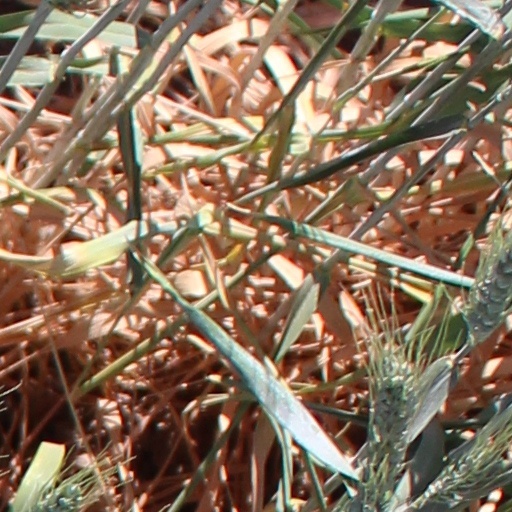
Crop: wheat